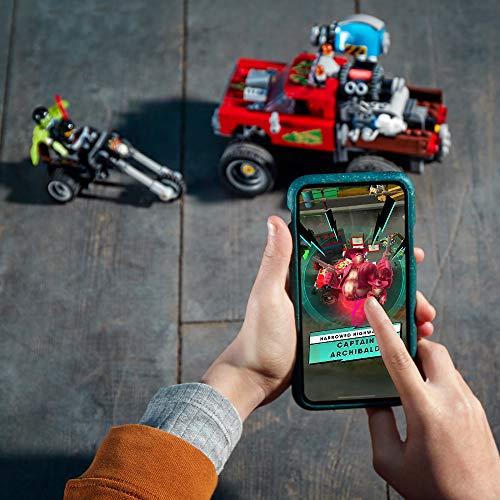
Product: LEGO Hidden Side El Fuego’s Stunt Truck 70421 Building Kit, Ghost Playset for 8+ Year Old Boys and Girls, Interactive Augmented Reality Playset, New 2019 (428 Pieces)
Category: Toys & Games | Building Toys | Building Sets
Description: With 428 pieces, this ghost playset for boys and girls aged 8+ can be built together with all other original LEGO toys and LEGO bricks for creative play.
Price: $31.99
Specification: ProductDimensions:15x10.3x2.2inches|ItemWeight:3.52ounces|ShippingWeight:1.55pounds(Viewshippingratesandpolicies)|ASIN:B07NRT576H|Itemmodelnumber:6250498|Manufacturerrecommendedage:8yearsandup